Roy Oswalt

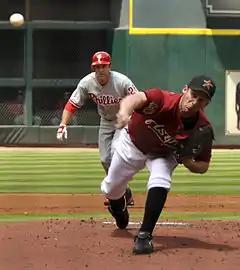
Oswalt pitching for the Houston Astros in 2010, with Chase Utley behind him.

Oswalt went 15–8 in 2006 and was named to his second consecutive All-Star team and his final ERA led NL (2.98), and also struck out 166 batters while walking 38. On August 9 of that year, Oswalt hit his first and only career home run in the second inning in a game against the Pittsburgh Pirates, hitting a two-run homer off of Shawn Chacon. On August 29, 2006, Oswalt's 29th birthday, he signed a five-year extension with the Astros totaling $73 million with an option for a 6th year. He again finished fourth in Cy Young Award voting, won by Brandon Webb. On September 18, while pitching against the Cincinnati Reds, Oswalt recorded his 1,000th strikeout, becoming the eighth player in Astros history to reach the milestone.